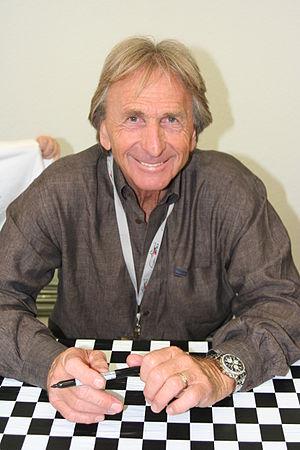
Derek Reginald Bell, né le 31 octobre 1941 à Pinner dans le Middlesex, est un ancien pilote automobile anglais spécialiste d'endurance, connu pour avoir remporté à cinq reprises les 24 Heures du Mans. Il a couru également en Formule 1 pour Ferrari, McLaren, Surtees et Tecno.